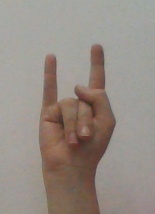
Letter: la